Brazilian Academy of Sciences

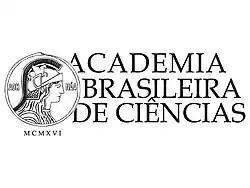

The Brazilian Academy of Sciences ( or "ABC") is the national academy of Brazil. It is headquartered in the city of Rio de Janeiro and was founded on May 3, 1916.